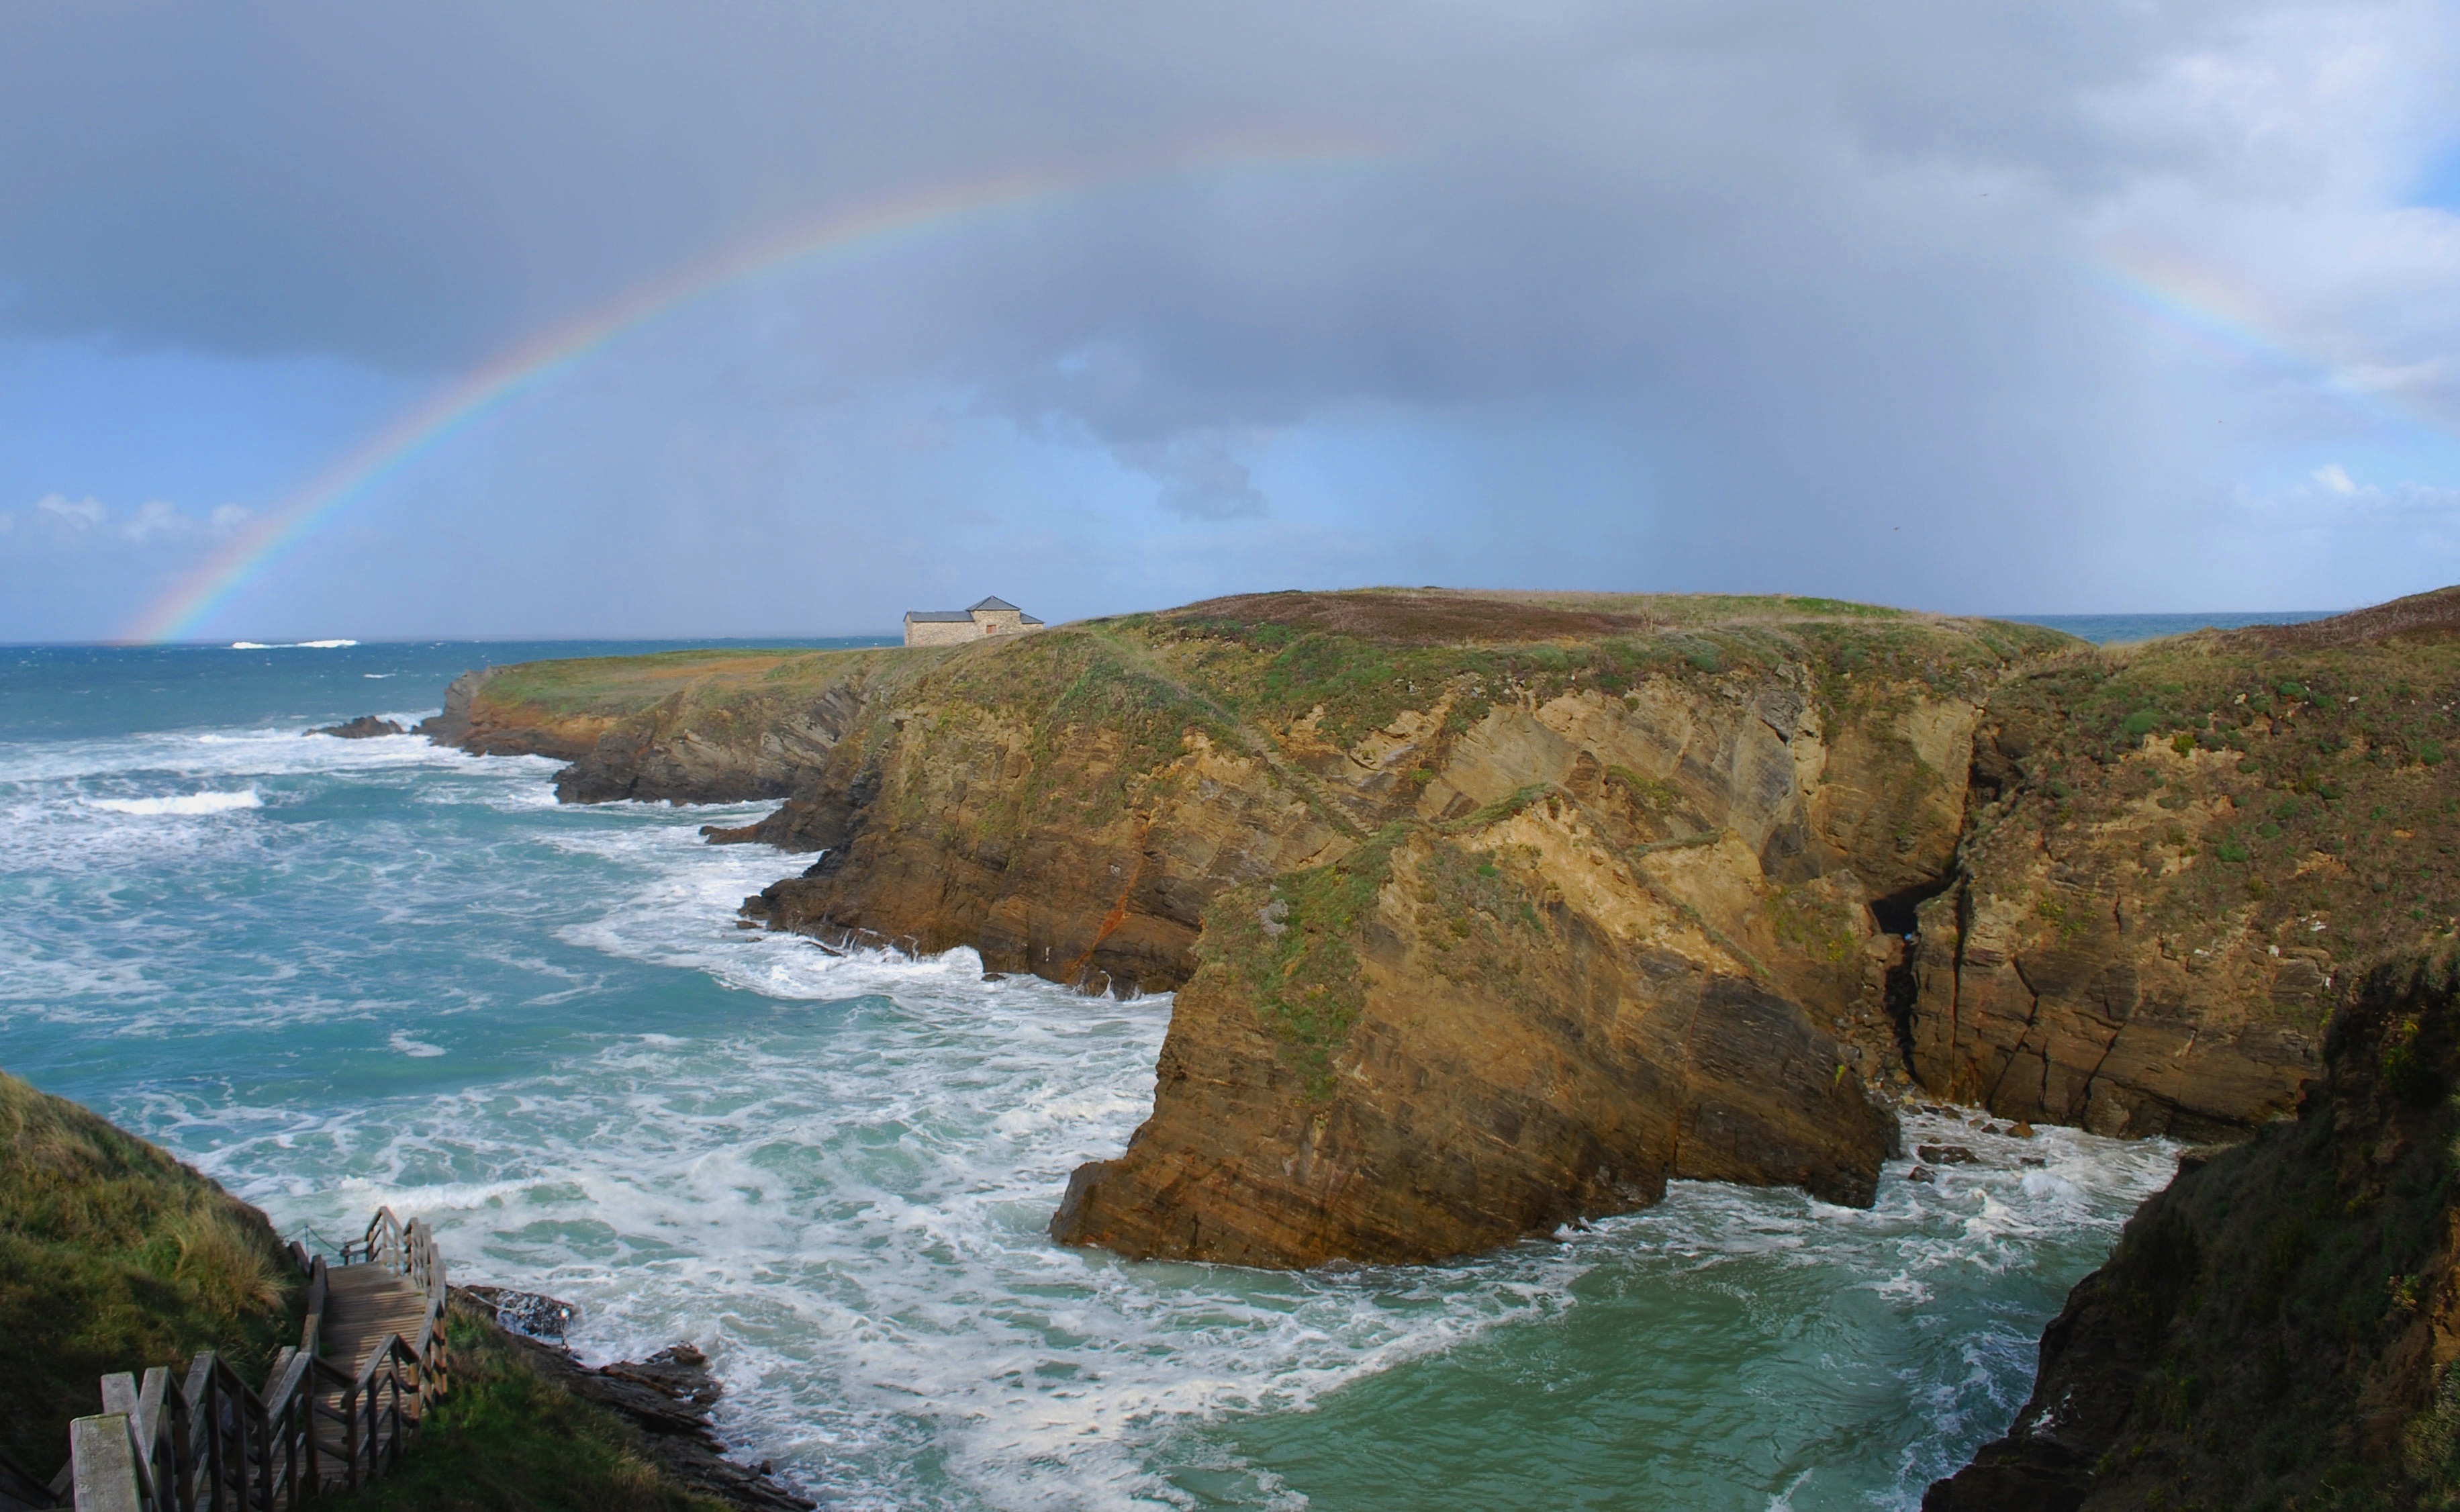
beach, landscape, sea, coast, water, nature, rock, ocean, cloud, sky, countryside, shore, wave, tide, country, coastline, shoreline, cliff, surf, cove, scenic, bay, fjord, terrain, body of water, waves, clouds, spain, rainbow, cliffs, beautiful, water feature, formations, cape, landform, crags, meteorological phenomenon, geographical feature